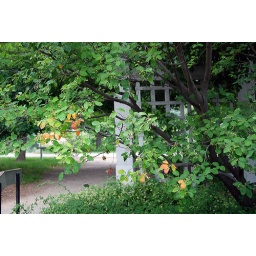
Pretty little orange and green leaves in the arboretum rose garden.